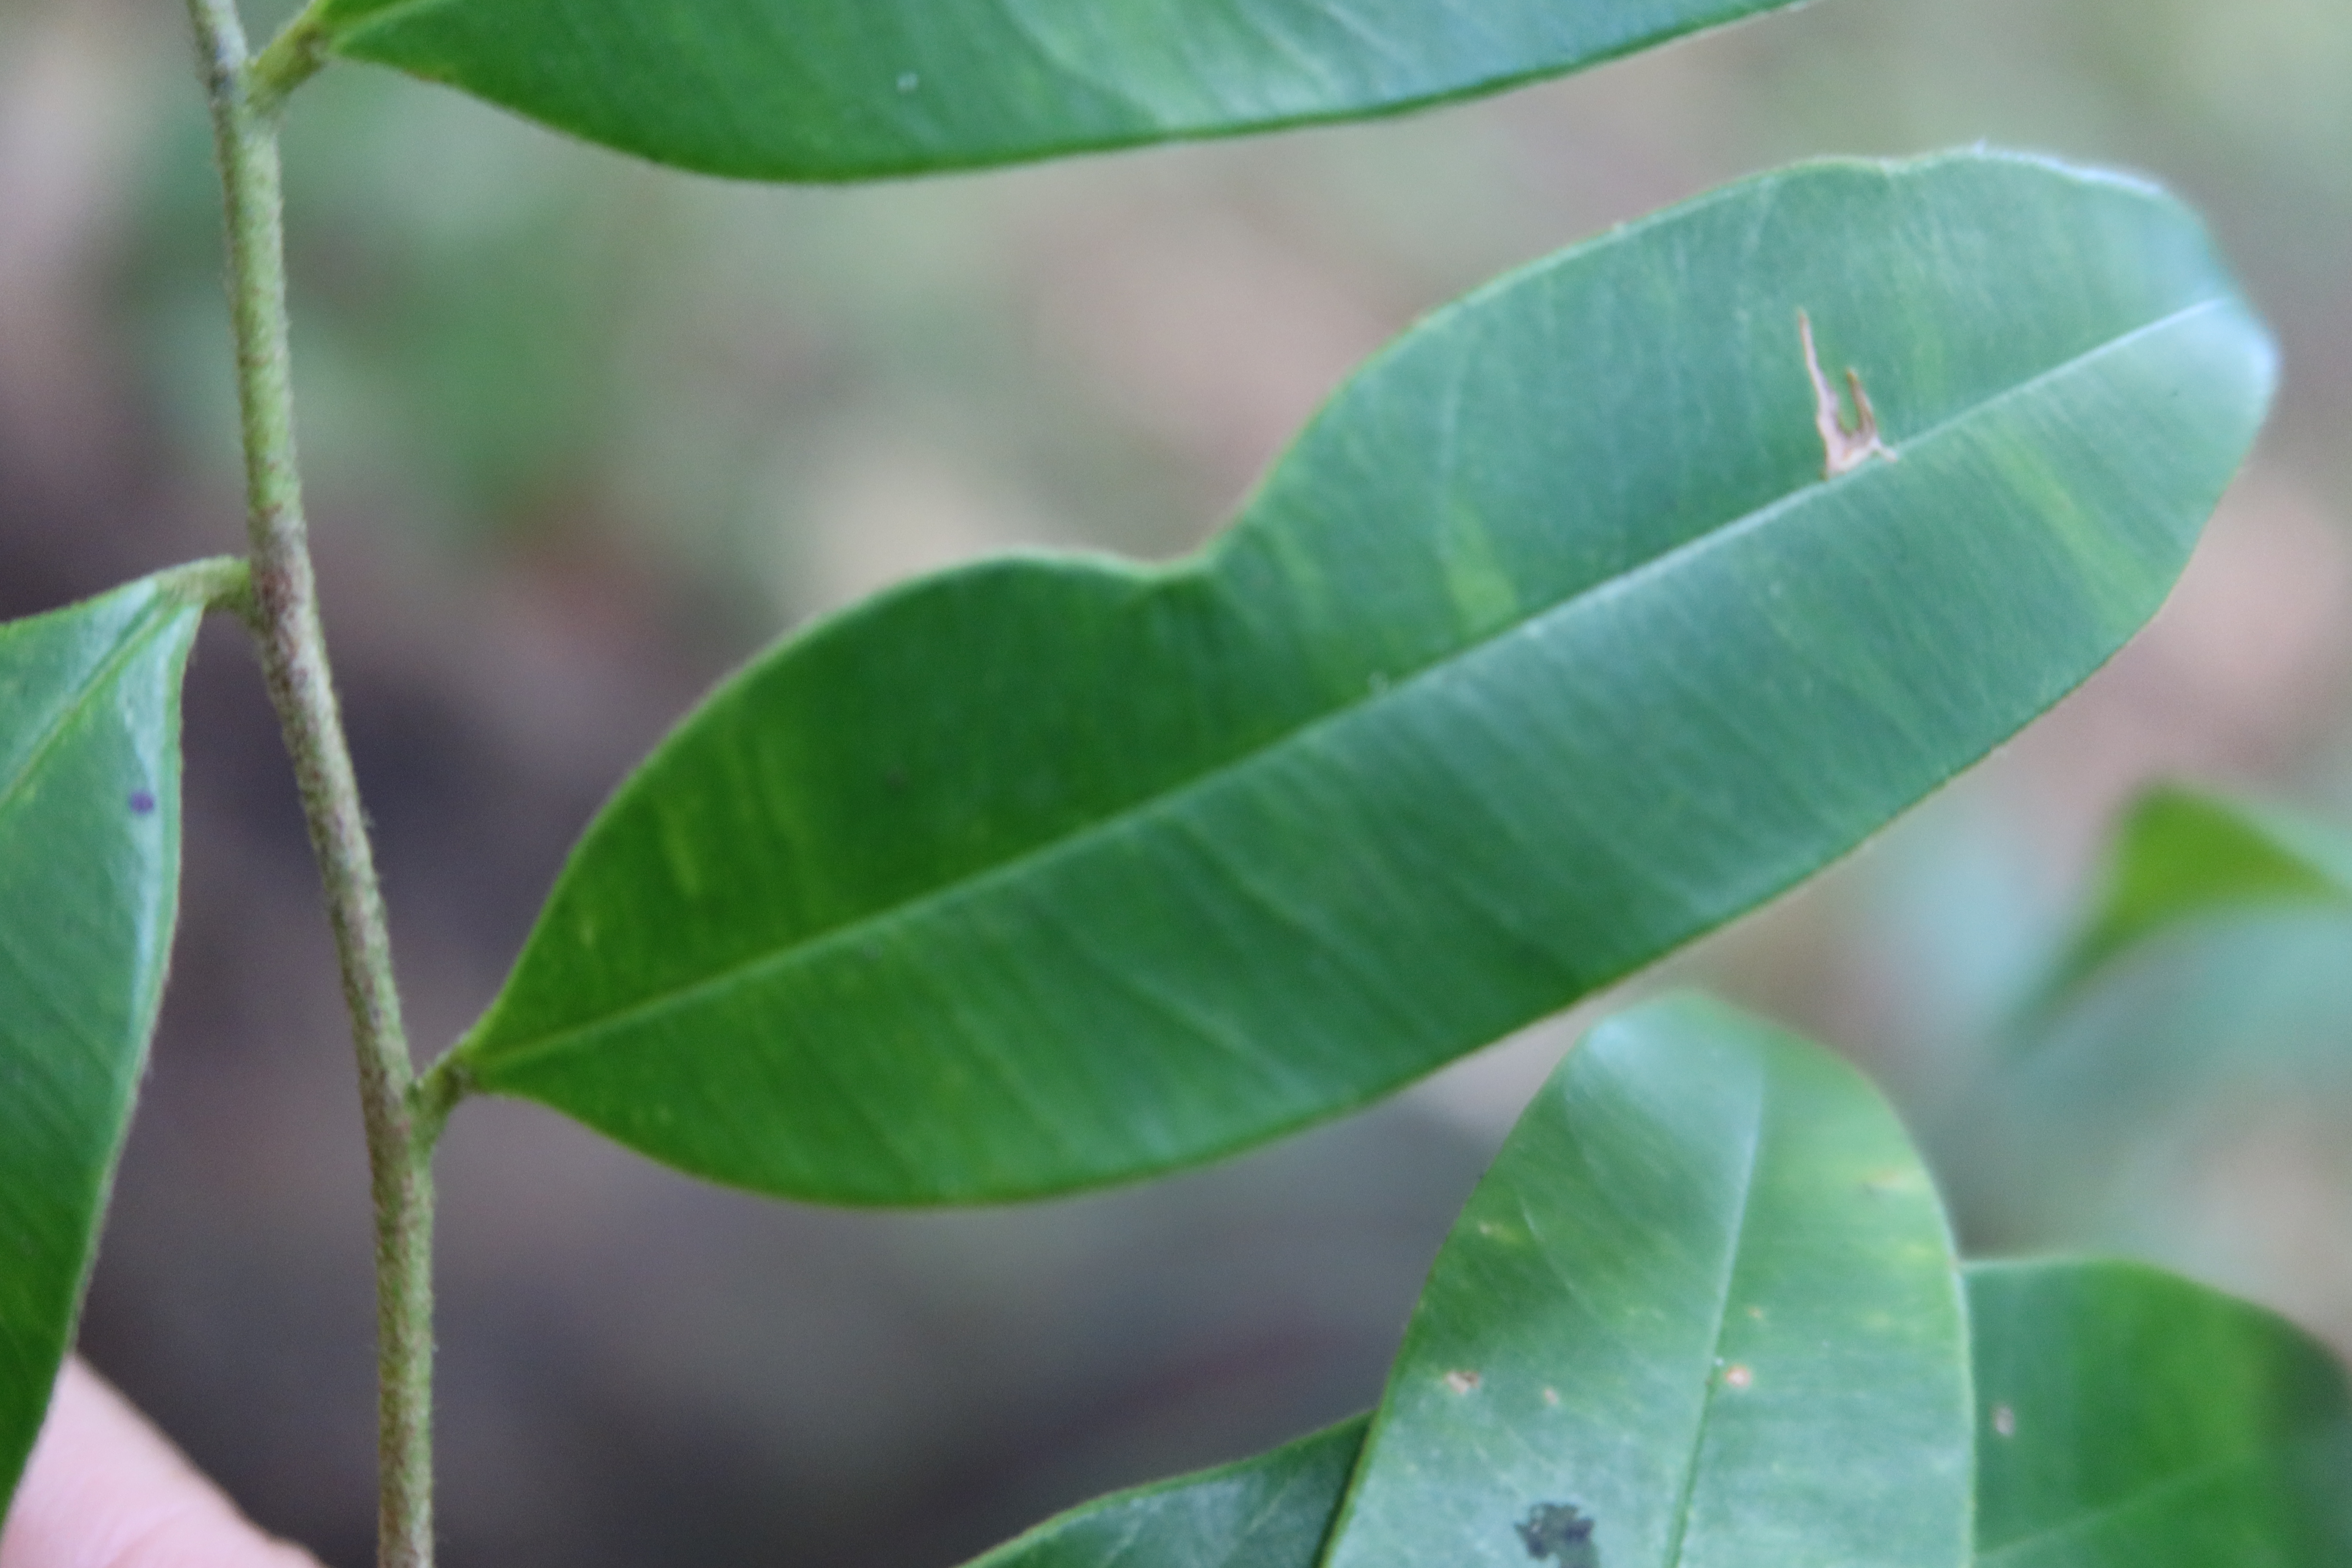
Label: Brown spots